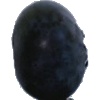
Label: Blueberry 1